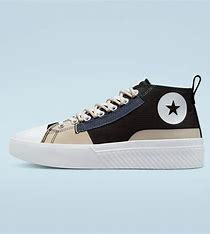
Brand: Converse
Model: UNT1TL3D